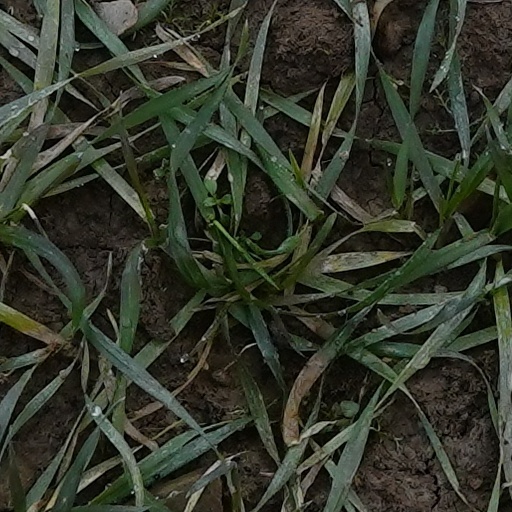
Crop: wheat